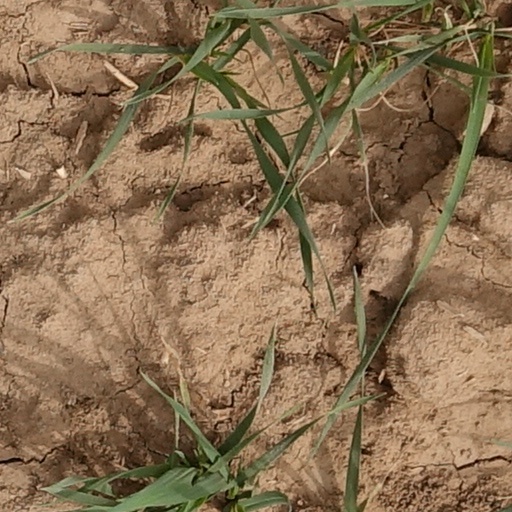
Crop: wheat